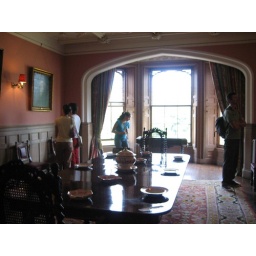
Sir Walter Scott died in his bed by the window